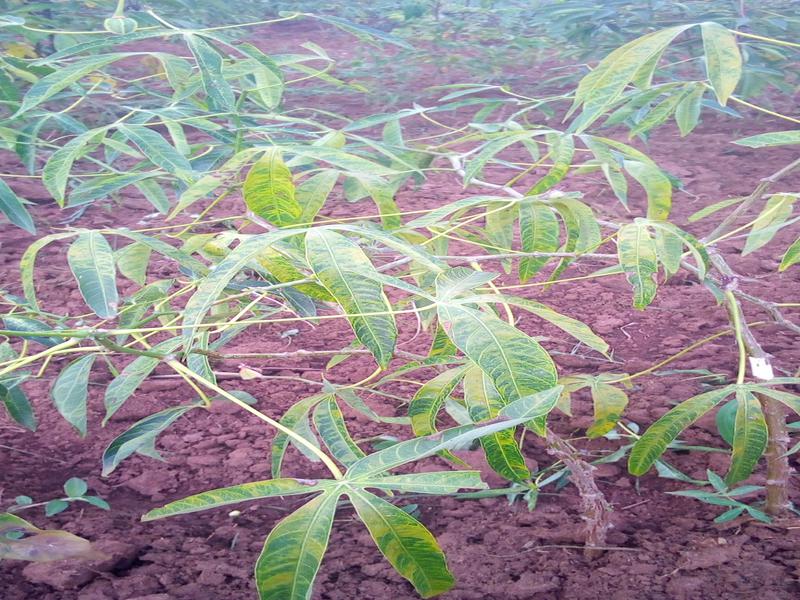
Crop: cassava
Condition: brown_streak_disease